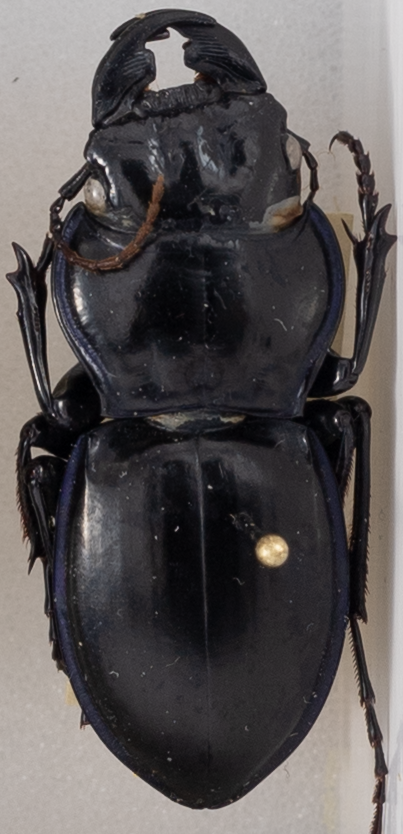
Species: Pasimachus punctulatus
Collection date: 2019-06-12
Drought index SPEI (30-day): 0.42
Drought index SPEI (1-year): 2.09
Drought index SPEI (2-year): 2.09